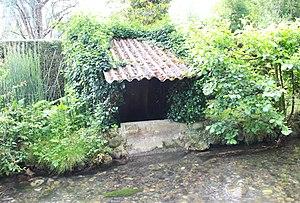
Lavoir de Salles-Adour (Hautes-Pyrénées)
Salles-Adour est une commune française située dans le département des Hautes-Pyrénées, en région Occitanie.
La liste des lavoirs des Hautes-Pyrénées présente les lavoirs situées dans le département français des Hautes-Pyrénées.